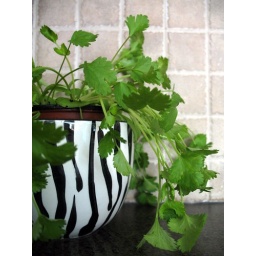
June 27 Bought a pot of fresh cilantro. Joyous! There shall be fresh salsa in my house all summer long.